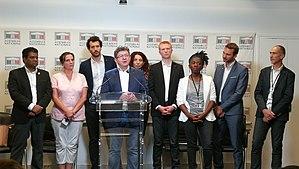
Jean-Hugues Ratenon, né le 25 juin 1967 à Saint-Benoît, est un homme politique français.
Le groupe La France insoumise est un groupe parlementaire français de gauche radicale à l'Assemblée nationale. Présidé par Jean-Luc Mélenchon, il est composé de dix-sept députés élus sous la bannière de La France insoumise lors des élections législatives de 2017. Certains d'entre eux sont également membres d'autres partis politiques, tels que le Parti de gauche, Ensemble !, la Gauche républicaine et socialiste ou encore Rézistan's Égalité 974.